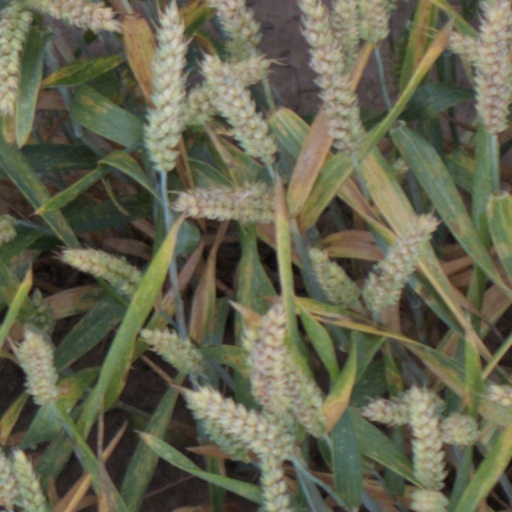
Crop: wheat